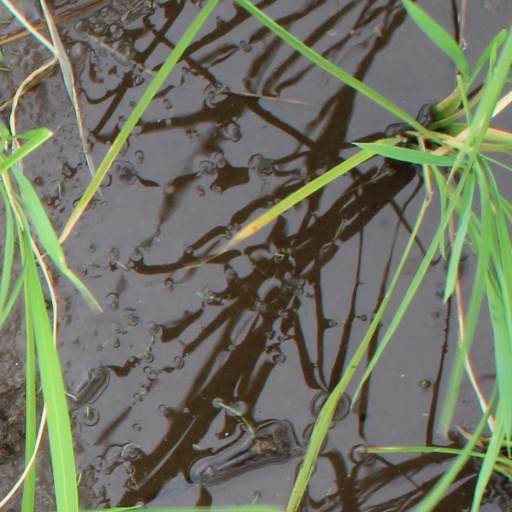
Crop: rice